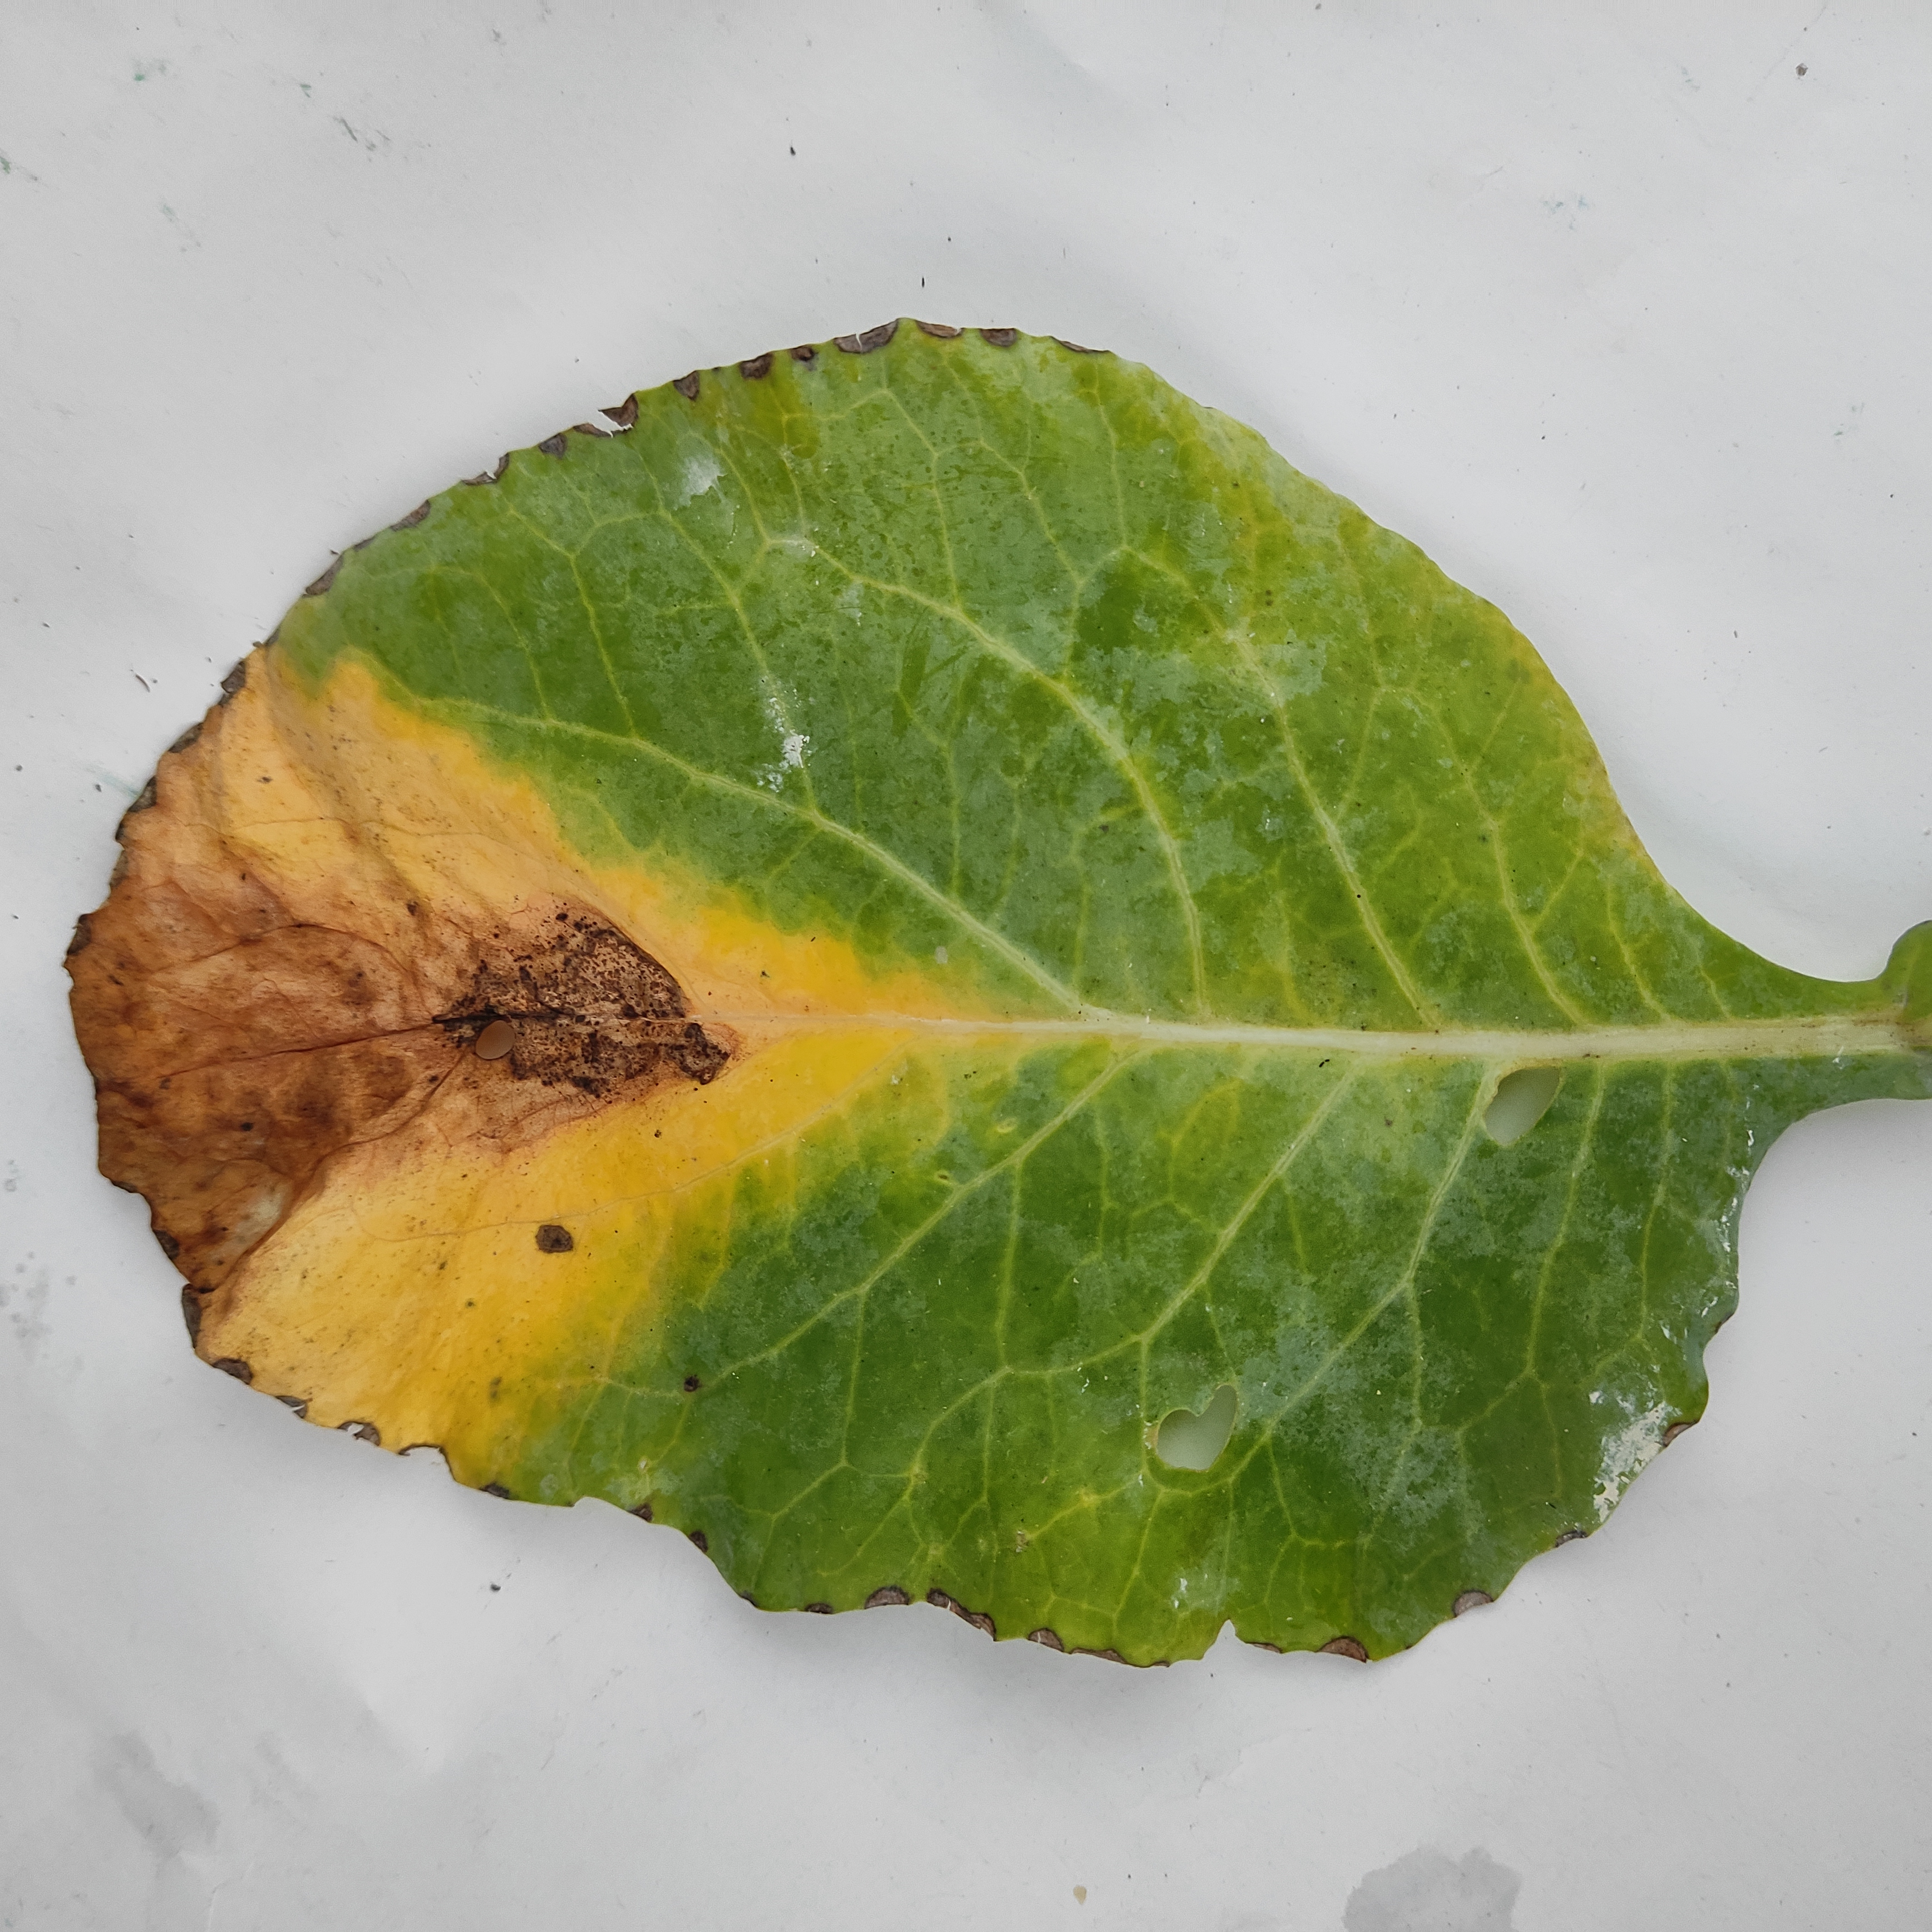
Label: Black Rot